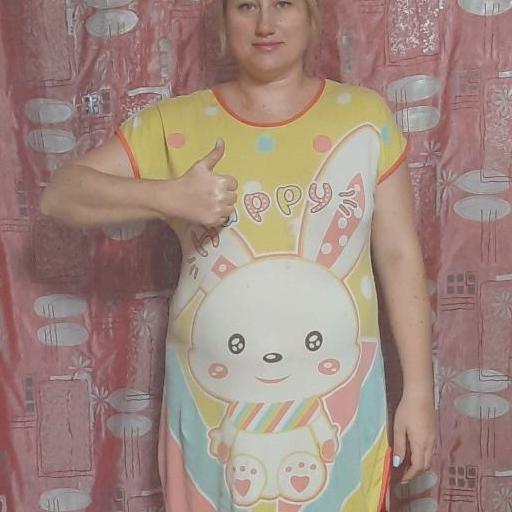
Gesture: like